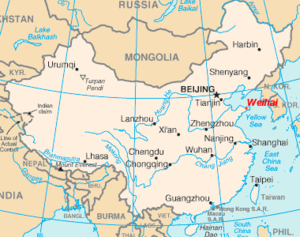
Weihai
Weihais beliggenhed i Shandong
Weihai er en by på præfekturniveau ved kysten nordøst i provinsen Shandong i Folkerepublikken Kina med et areal på 5.436 km². I 2004 havde den 2.483.889 indbyggere.